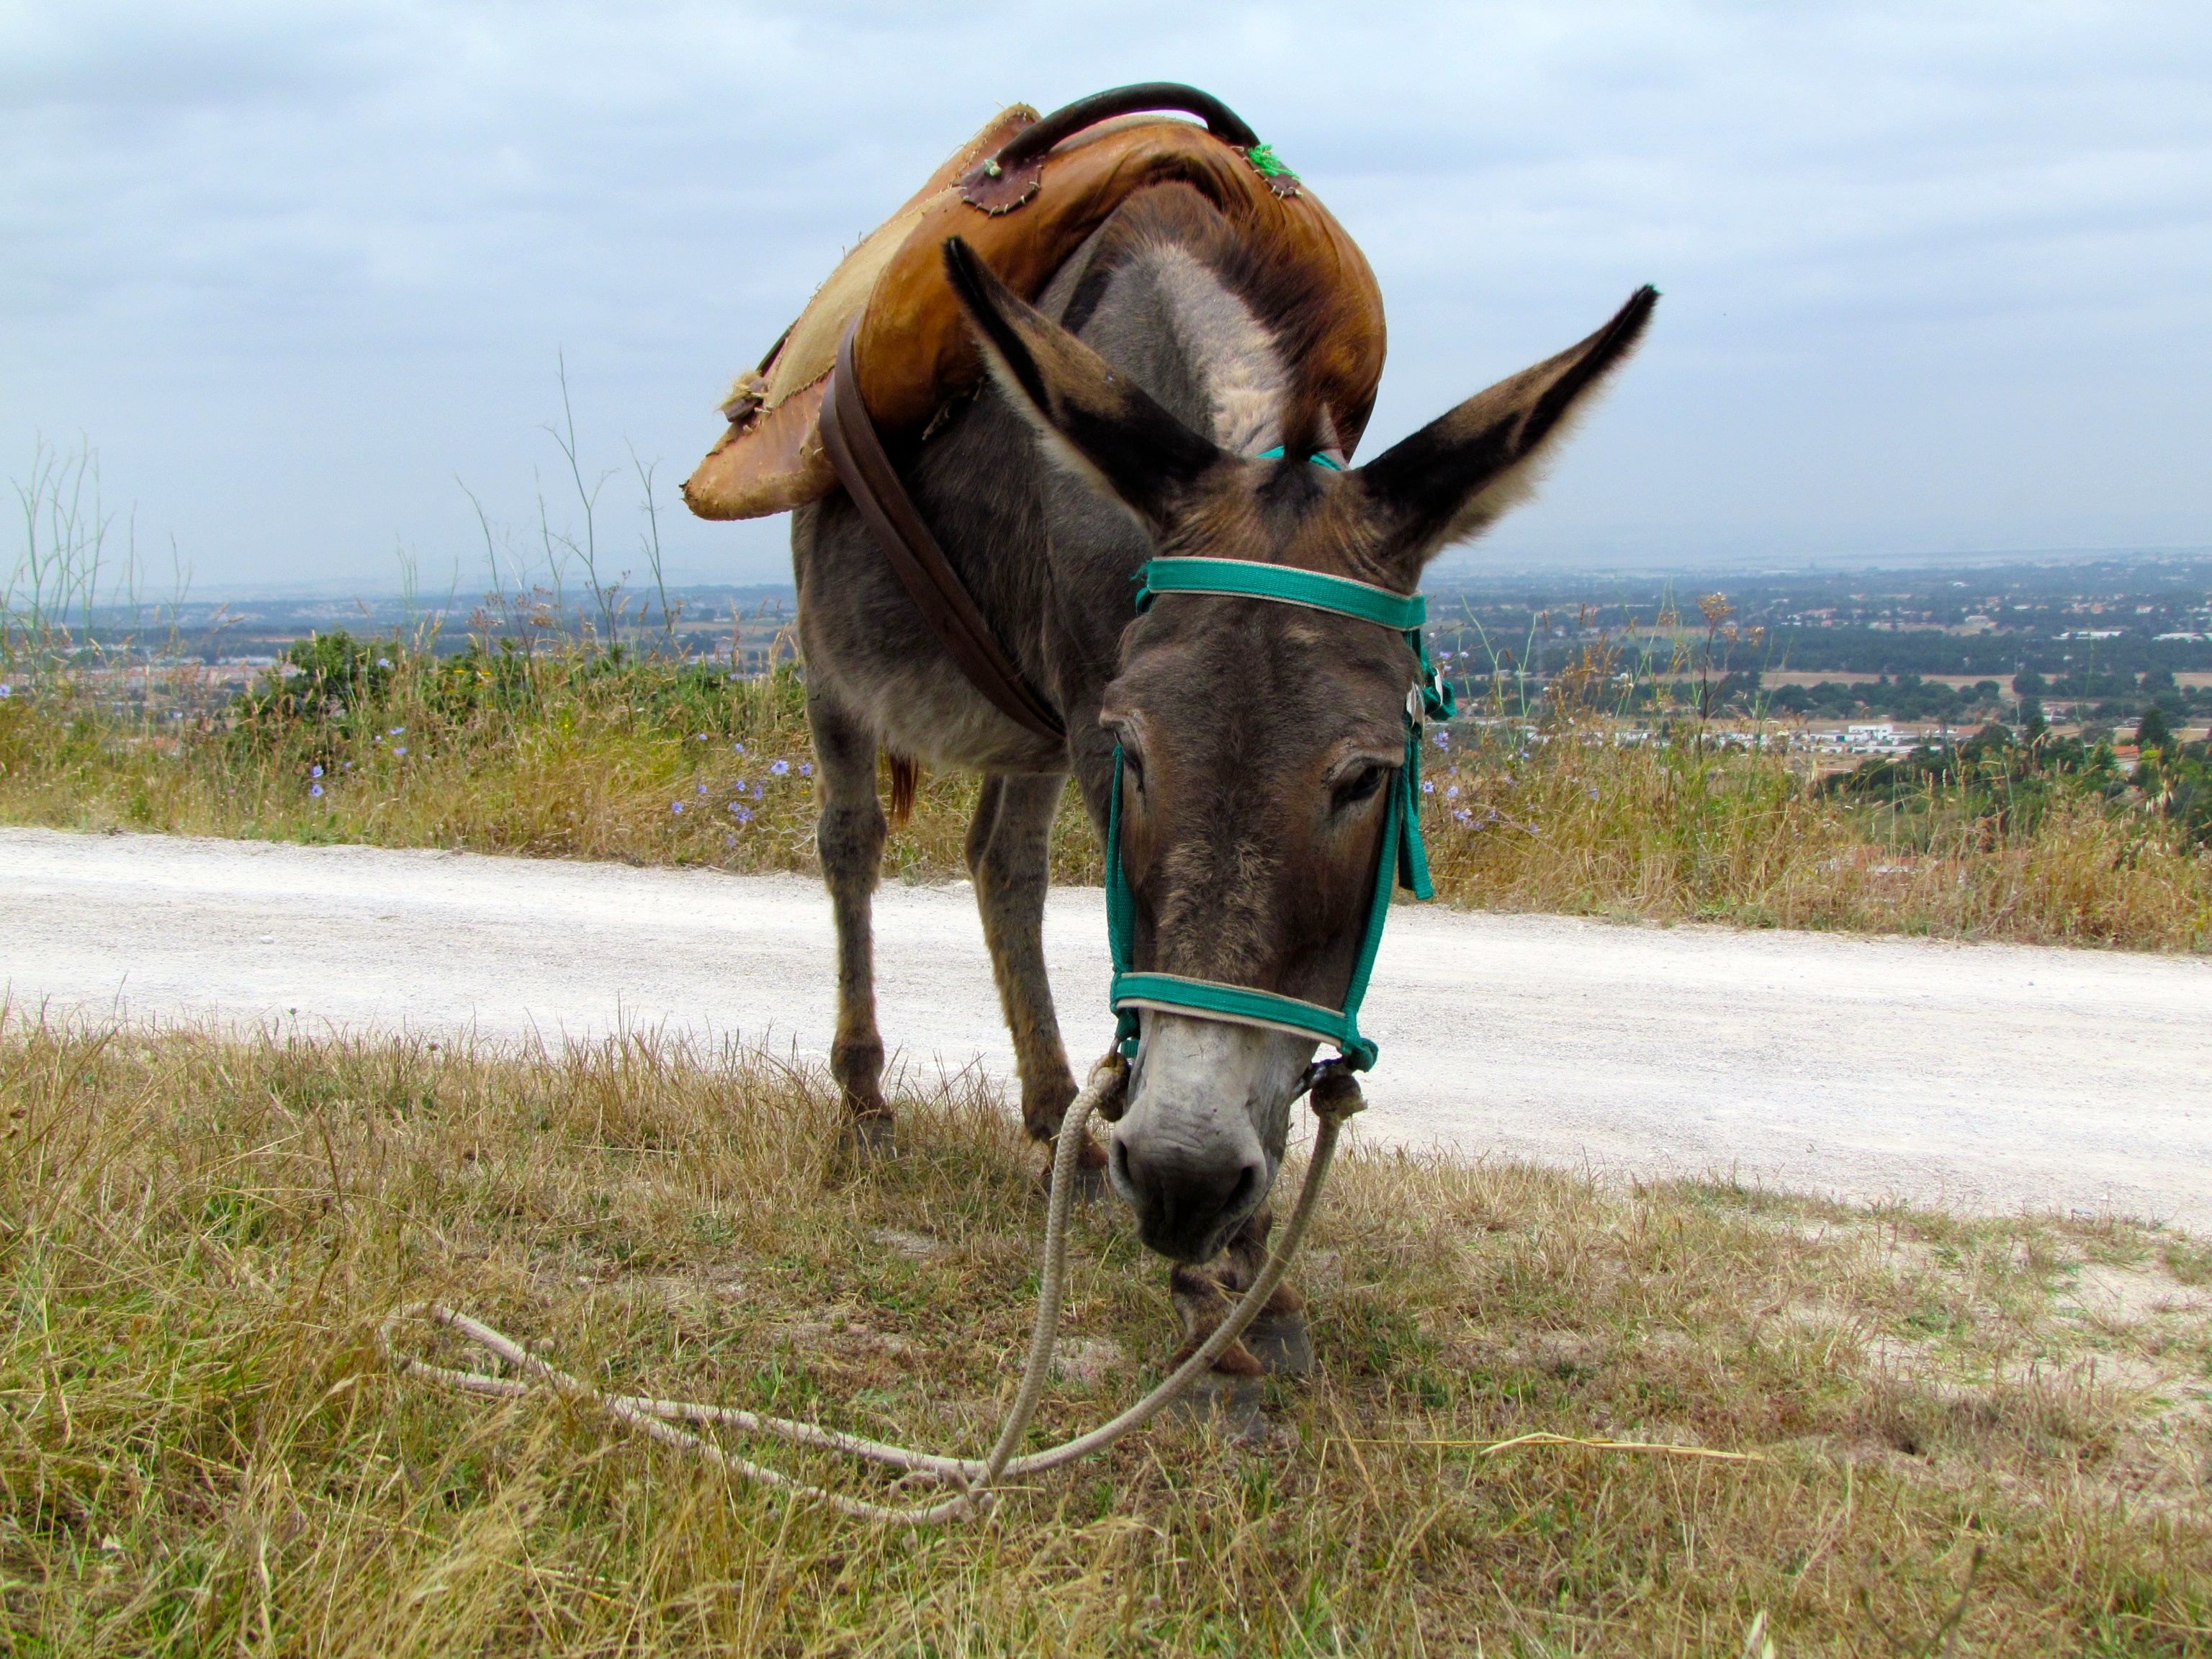
grass, farm, meadow, animal, vehicle, pasture, grazing, ranch, horse, mammal, stallion, donkey, mare, portugal, rural area, beast of burden, pack animal, eventing, trail riding, horse like mammal, mustang horse